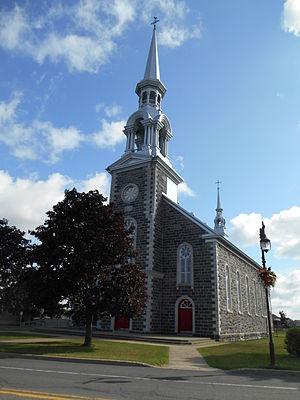
Église Saint-Flavien, rue Principale, Saint-Flavien, Québec
Saint-Flavien est une municipalité dans la municipalité régionale de comté de Lotbinière au Québec, située dans la région administrative de Chaudière-Appalaches.